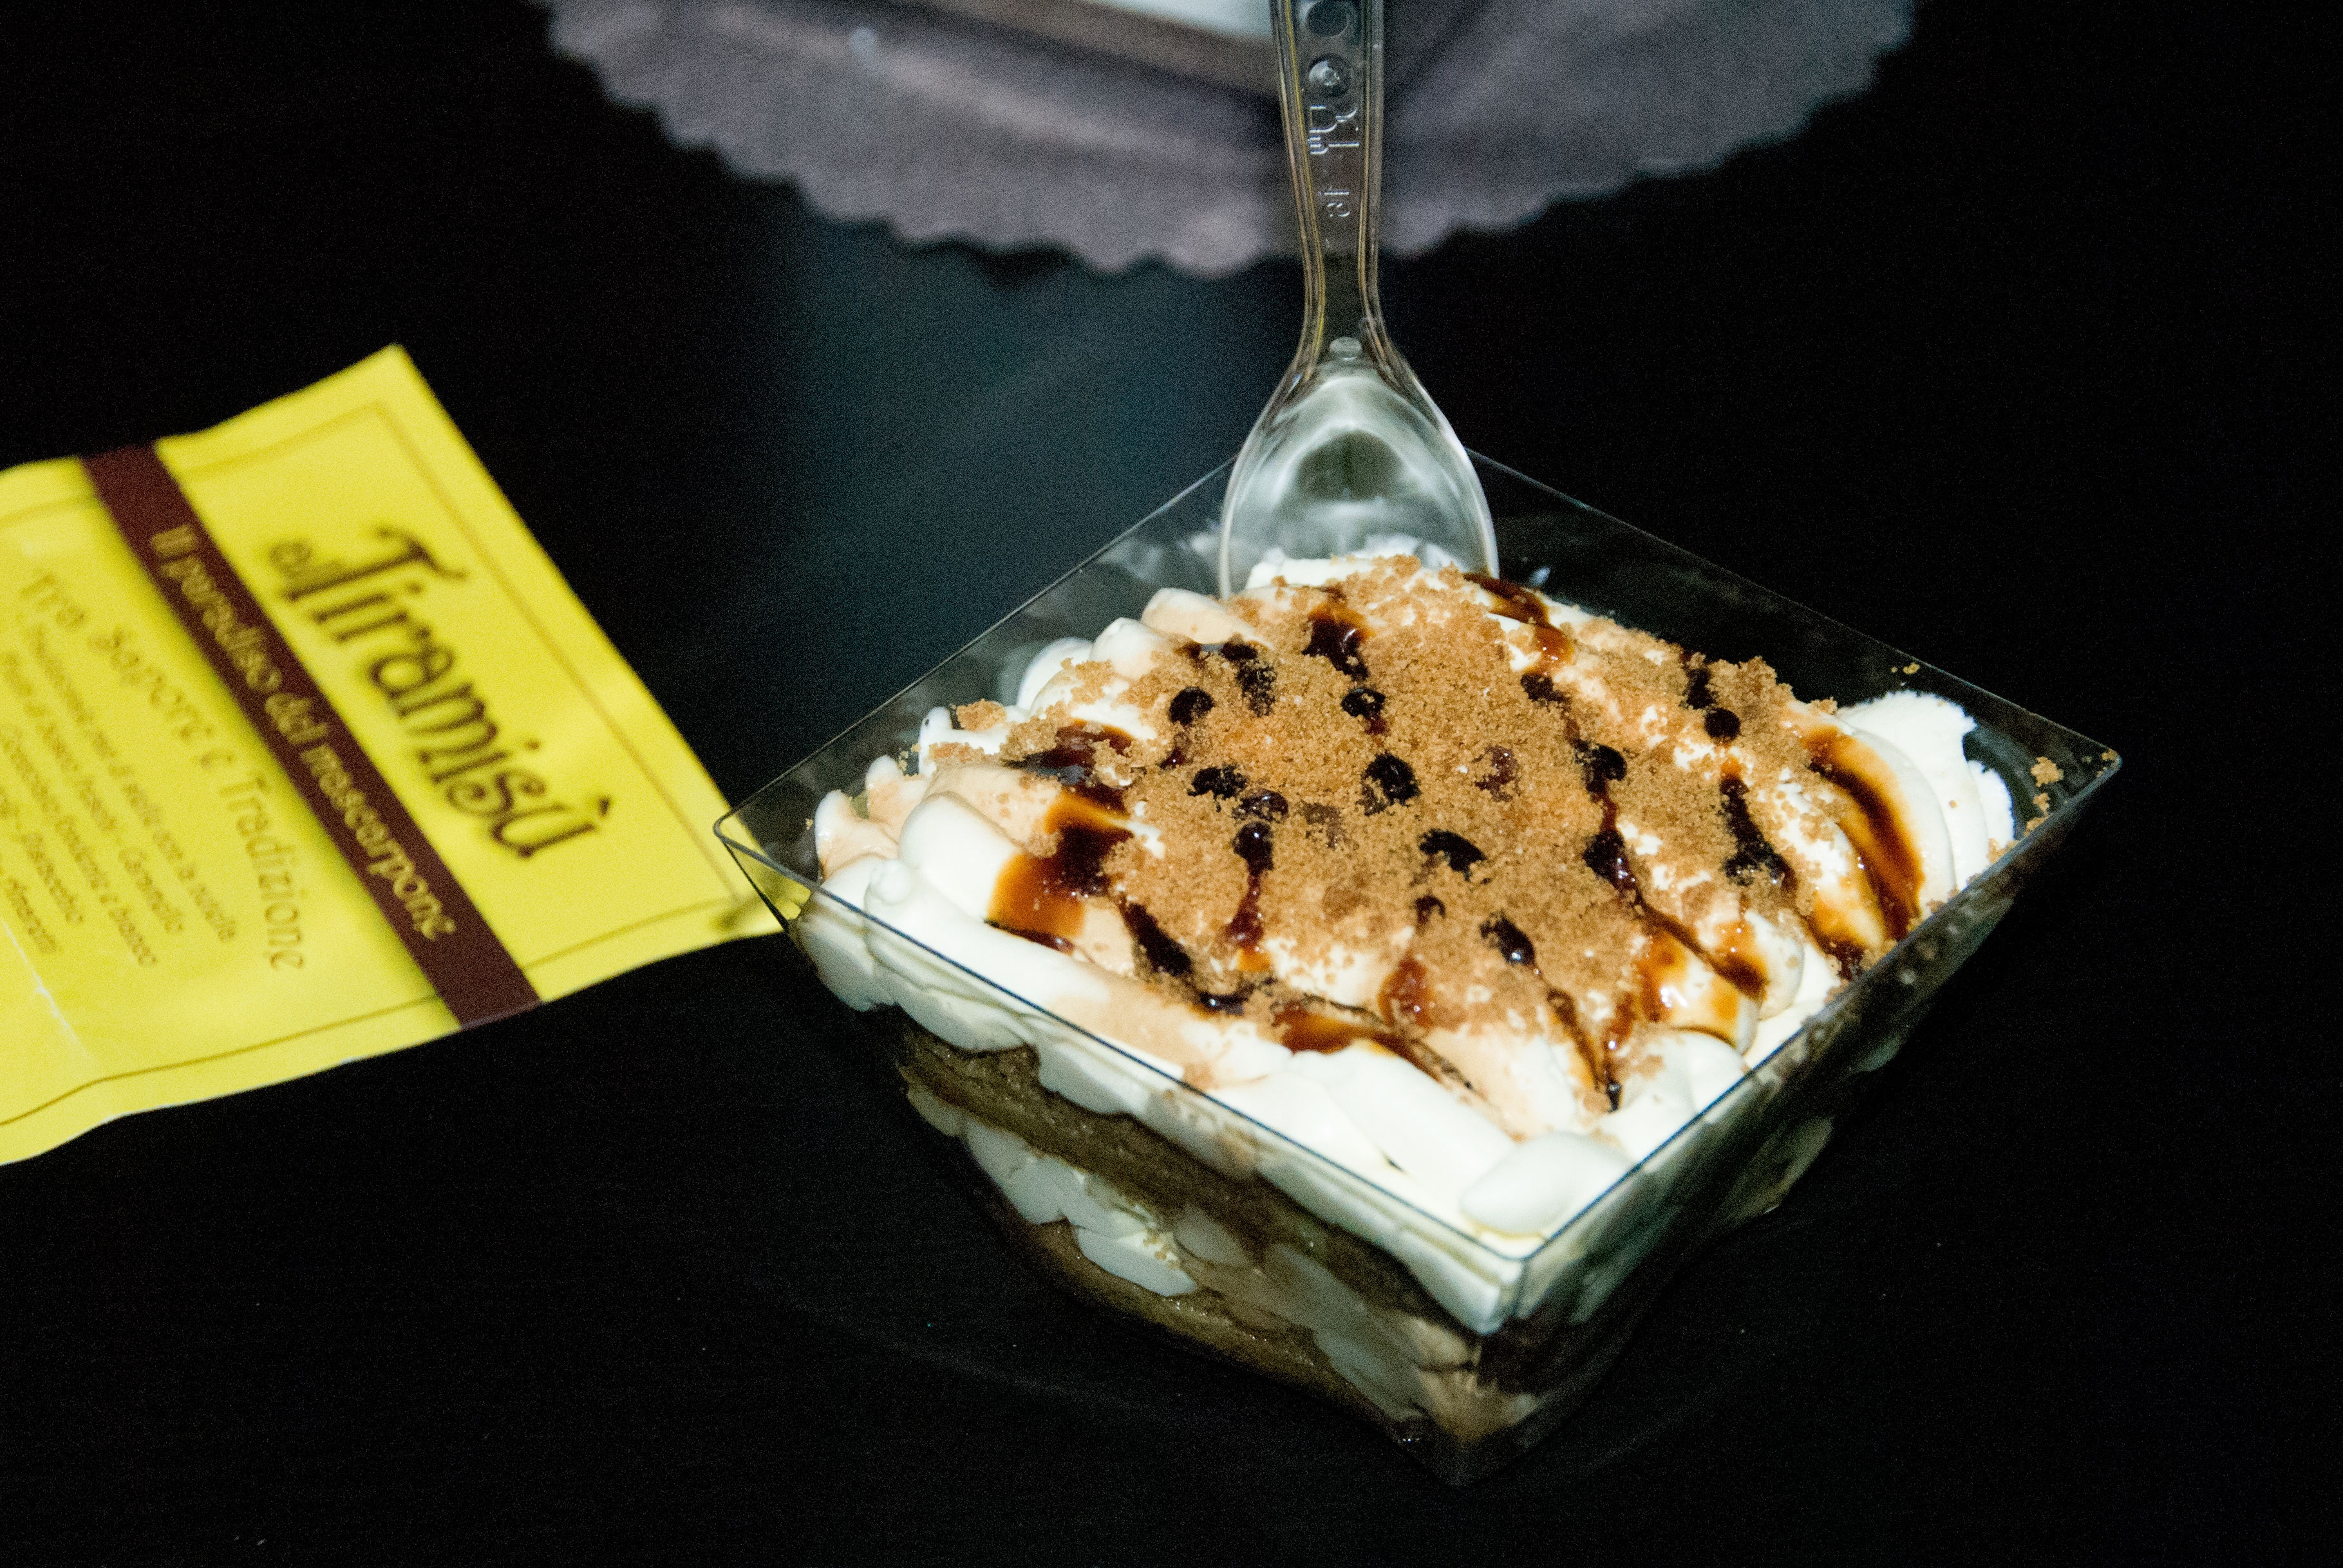
food, produce, dessert, ravenna, flavor, tiramisu, mascarpone, snack food